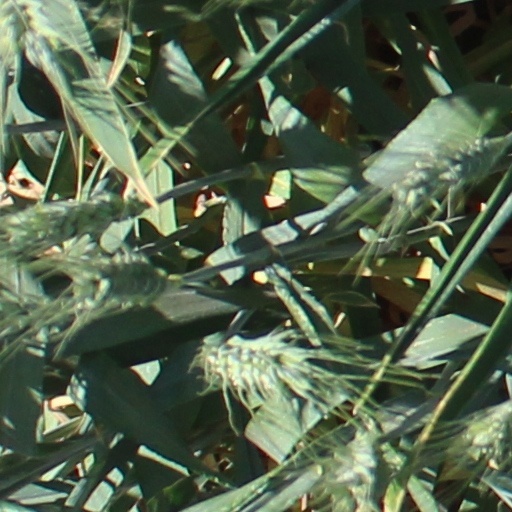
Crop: wheat